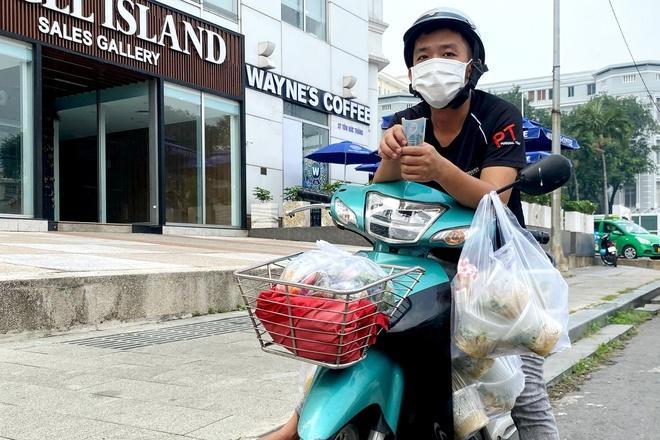
một người đàn ông đeo khẩu trang màu trắng đang cầm một xấp tiền